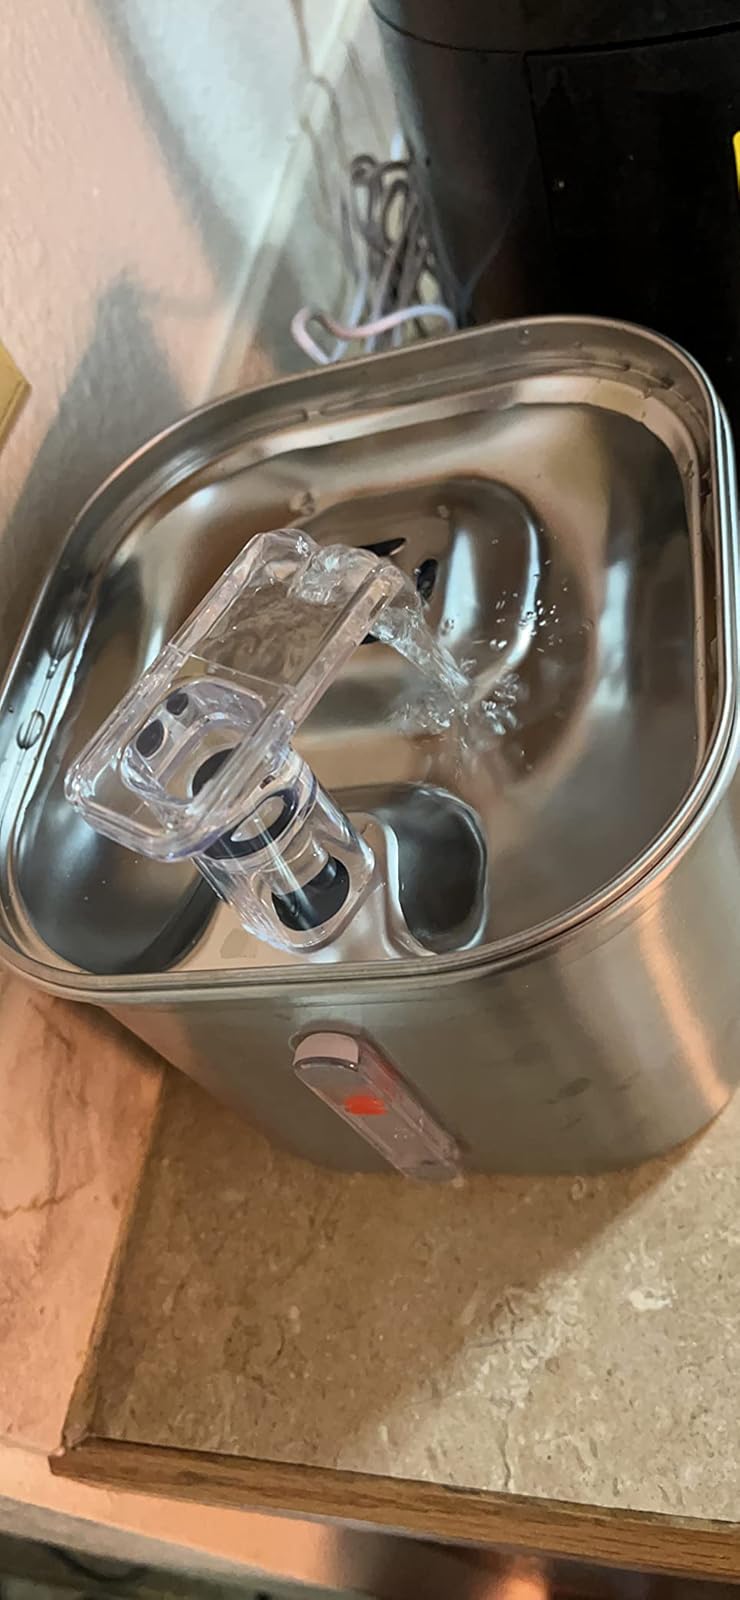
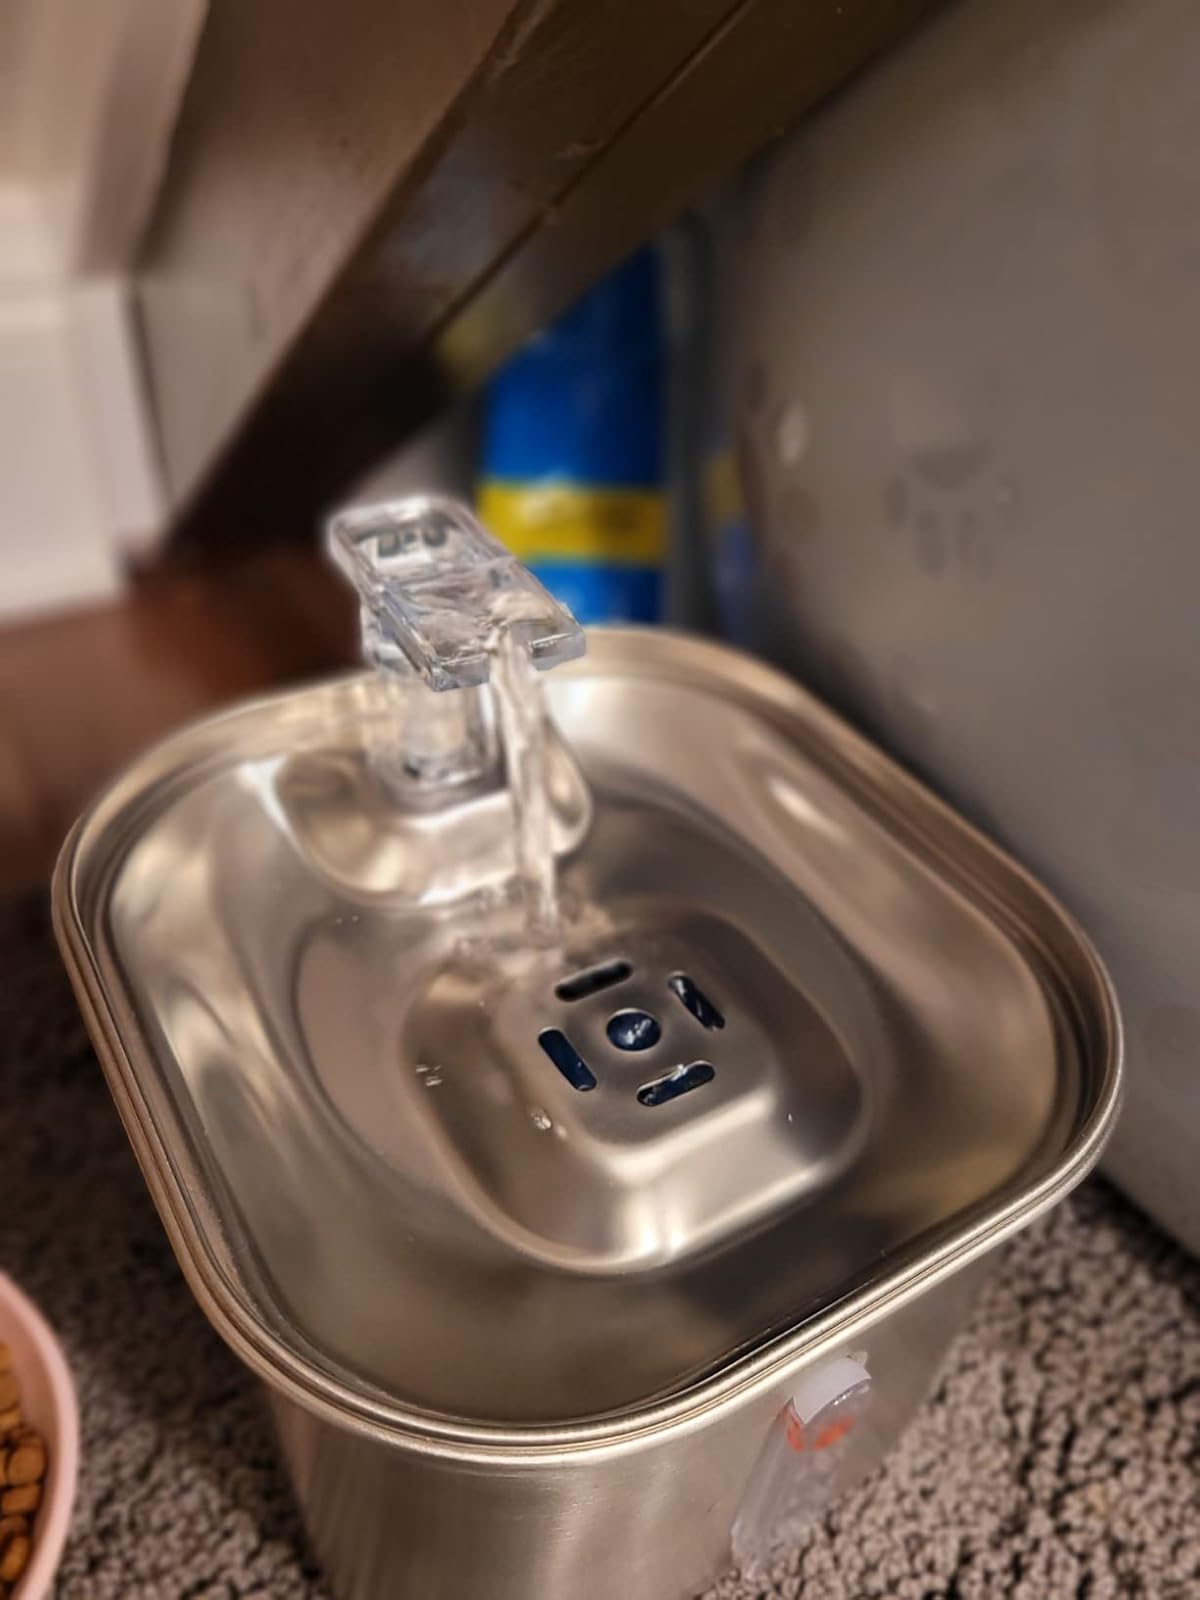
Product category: items_bowl
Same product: yes